Chitty Chitty Bang Bang (musical)

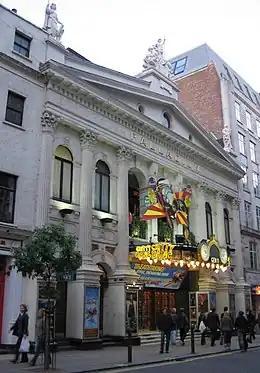
London Palladium marquee featuring the musical, May 2004

The West End production opened at the London Palladium on April 16, 2002, with six new songs by the Sherman Brothers who wrote the original Academy Award-nominated title and song score as well. The West End production was directed by Adrian Noble (at the time the artistic director of the Royal Shakespeare Company) with musical staging and choreography by Gillian Lynne and featured Michael Ball (Caractacus Potts), Emma Williams (Truly Scrumptious), Anton Rodgers (Grandpa Potts), Brian Blessed as Baron Bomburst, Nichola McAuliffe as Baroness Bomburst and Richard O'Brien as the Childcatcher. Closing in September 2005, it was the longest running show ever at the London Palladium, taking in over £70 million in its three-and-a-half-year run. The Palladium's famous revolving stage (as seen on Sunday Night at the London Palladium) was entirely taken out to accommodate the technology and storage space for the flying Chitty car, identified by "Guinness World Records" as the most-expensive stage prop, costing .